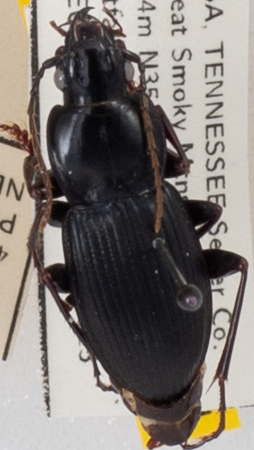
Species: Cyclotrachelus sigillatus
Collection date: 2022-09-13
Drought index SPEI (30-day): -0.39
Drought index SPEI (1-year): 0.694
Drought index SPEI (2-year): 1.69